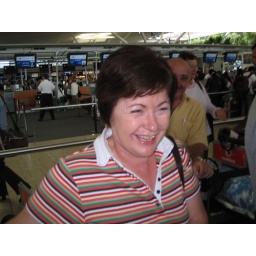
What you can't see is the guy in the yellow shirt behind mum obliging by doing rabbit ears.